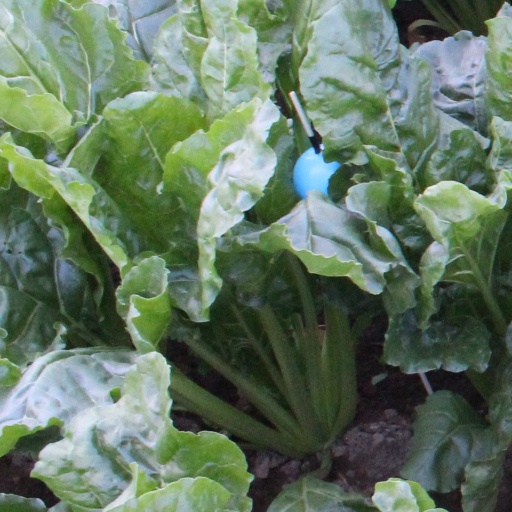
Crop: sugar beet